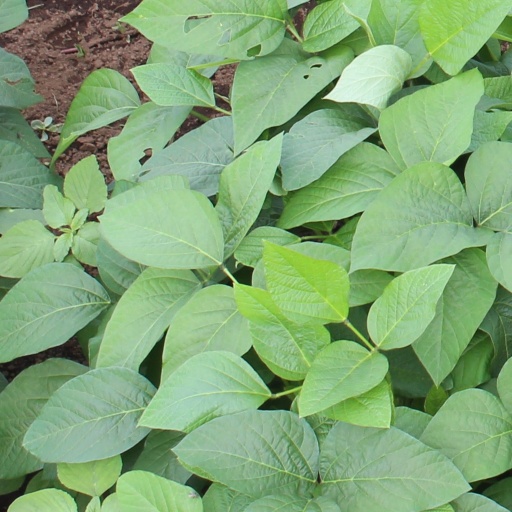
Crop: soybean